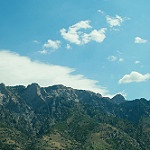
Scene: Outdoor